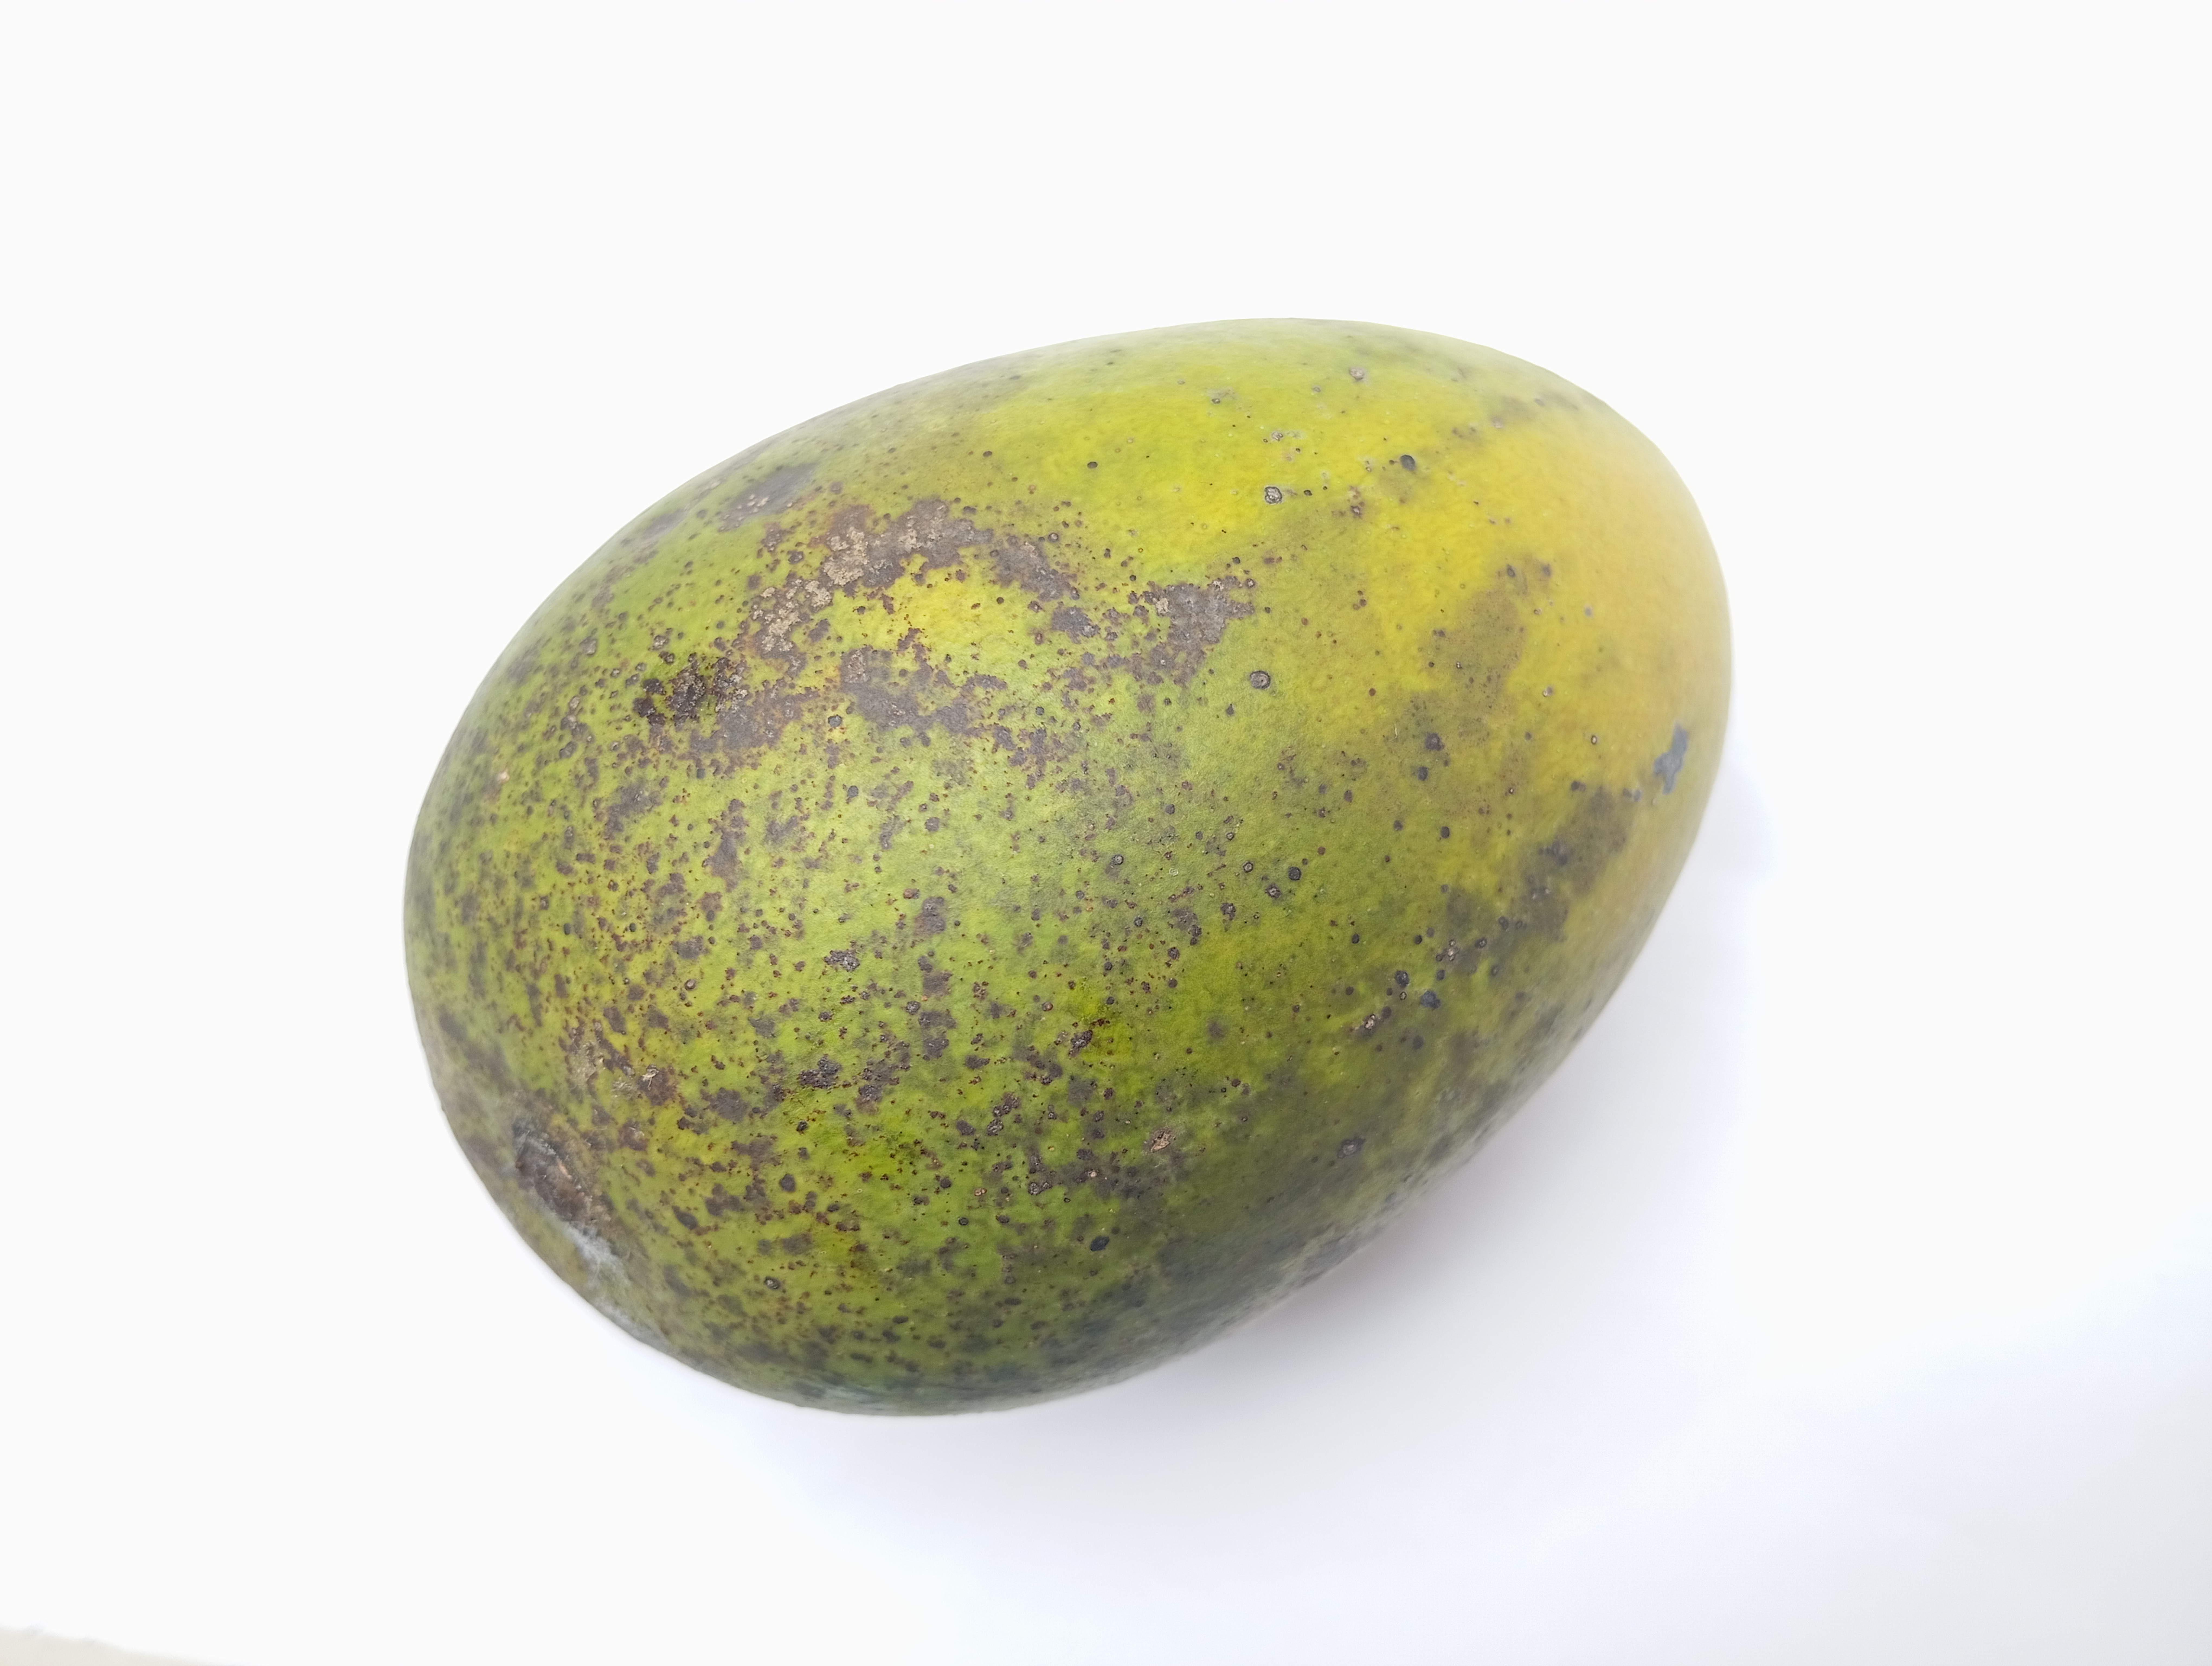
Mango variety: Harivanga